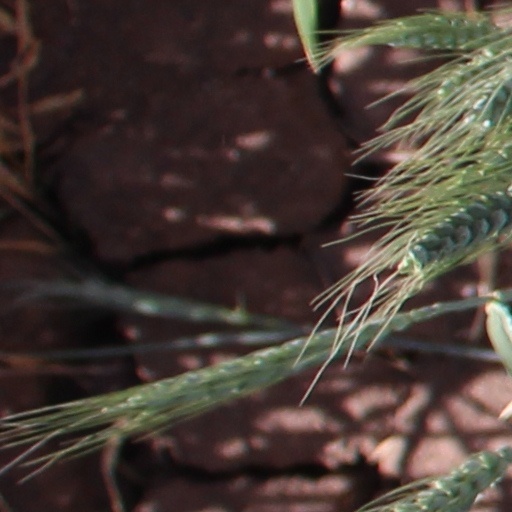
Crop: wheat